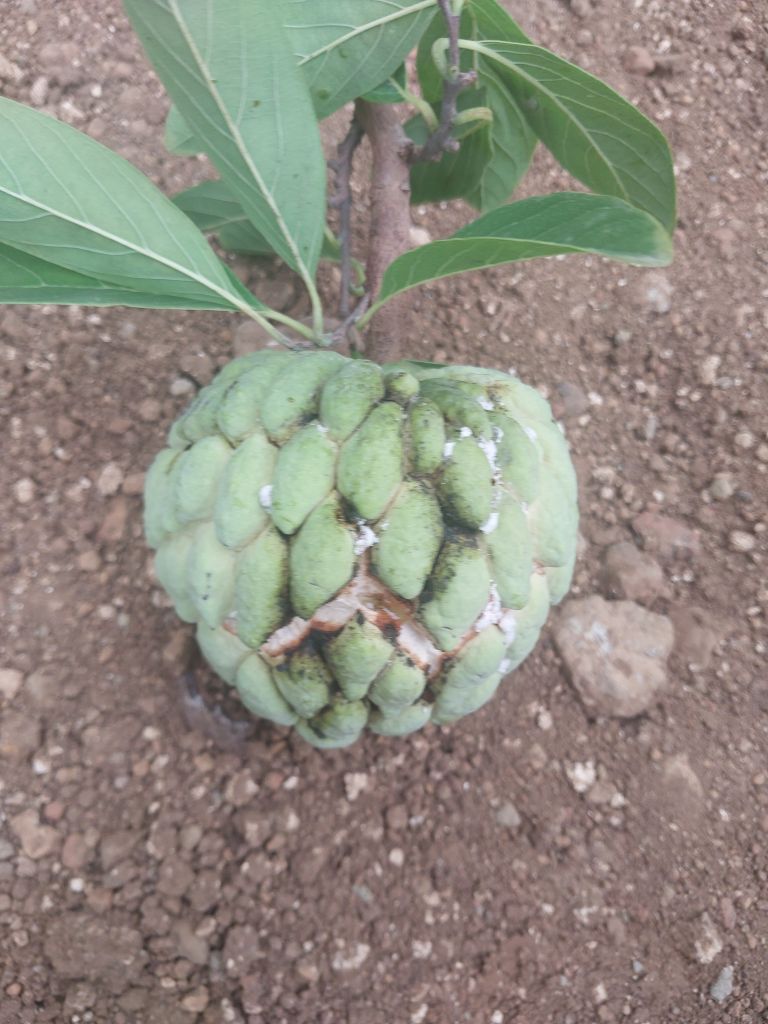
Disease label: Athracnose